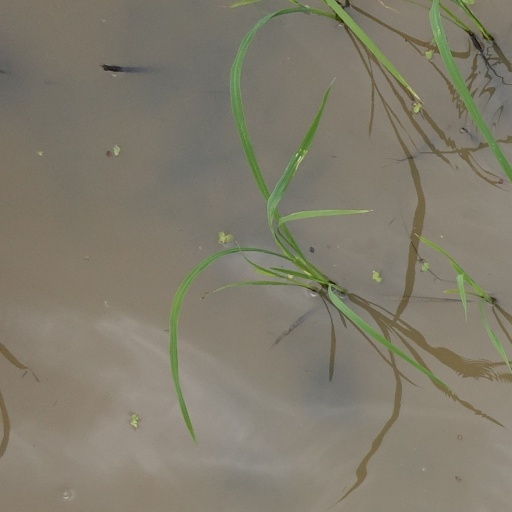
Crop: rice